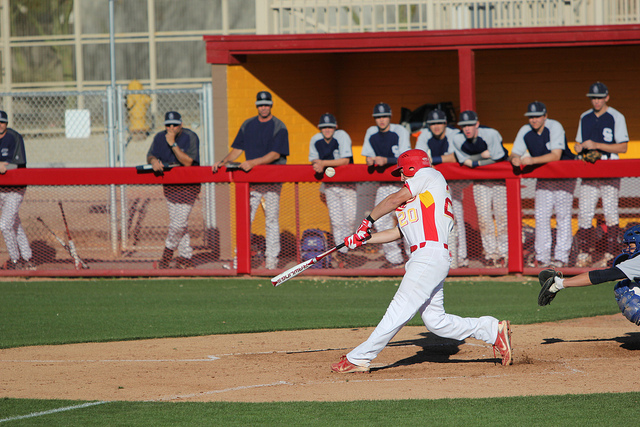
cầu thủ đánh bóng đang dùng gậy để đánh quả bóng chày